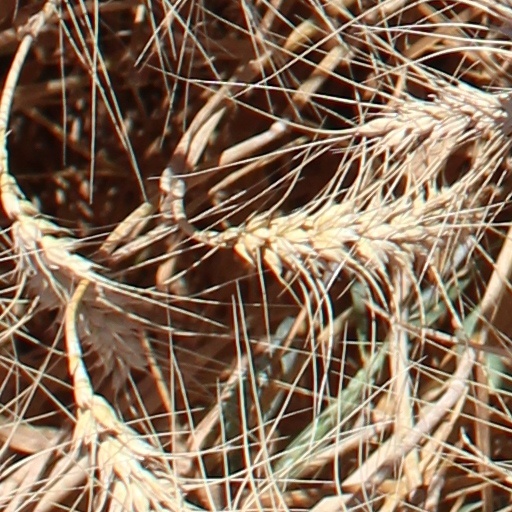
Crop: wheat